Basic fighter maneuvers

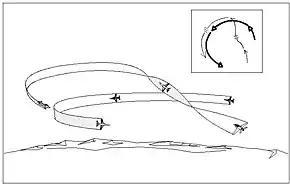
Lag roll

A wingover is a maneuver used to provide a fast, 180 degree turn with a very small turn radius. It consists of a quarter loop into a vertical climb, letting the speed fall as altitude increases, and then a flat-turn over the top, diving to complete a quarter loop at the original altitude, but going in the opposite direction. The wingover is similar to a stall turn, but the fighter does not actually stall, which makes the wingover more difficult for an enemy to track. Unlike an Immelmann or a split-s, the wingover also manages energy by conserving both airspeed and altitude.